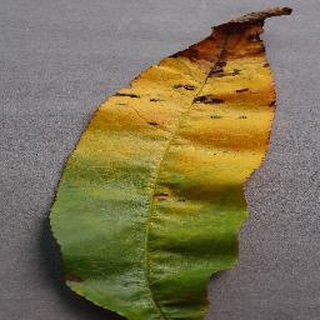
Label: peach_bacterial_spot